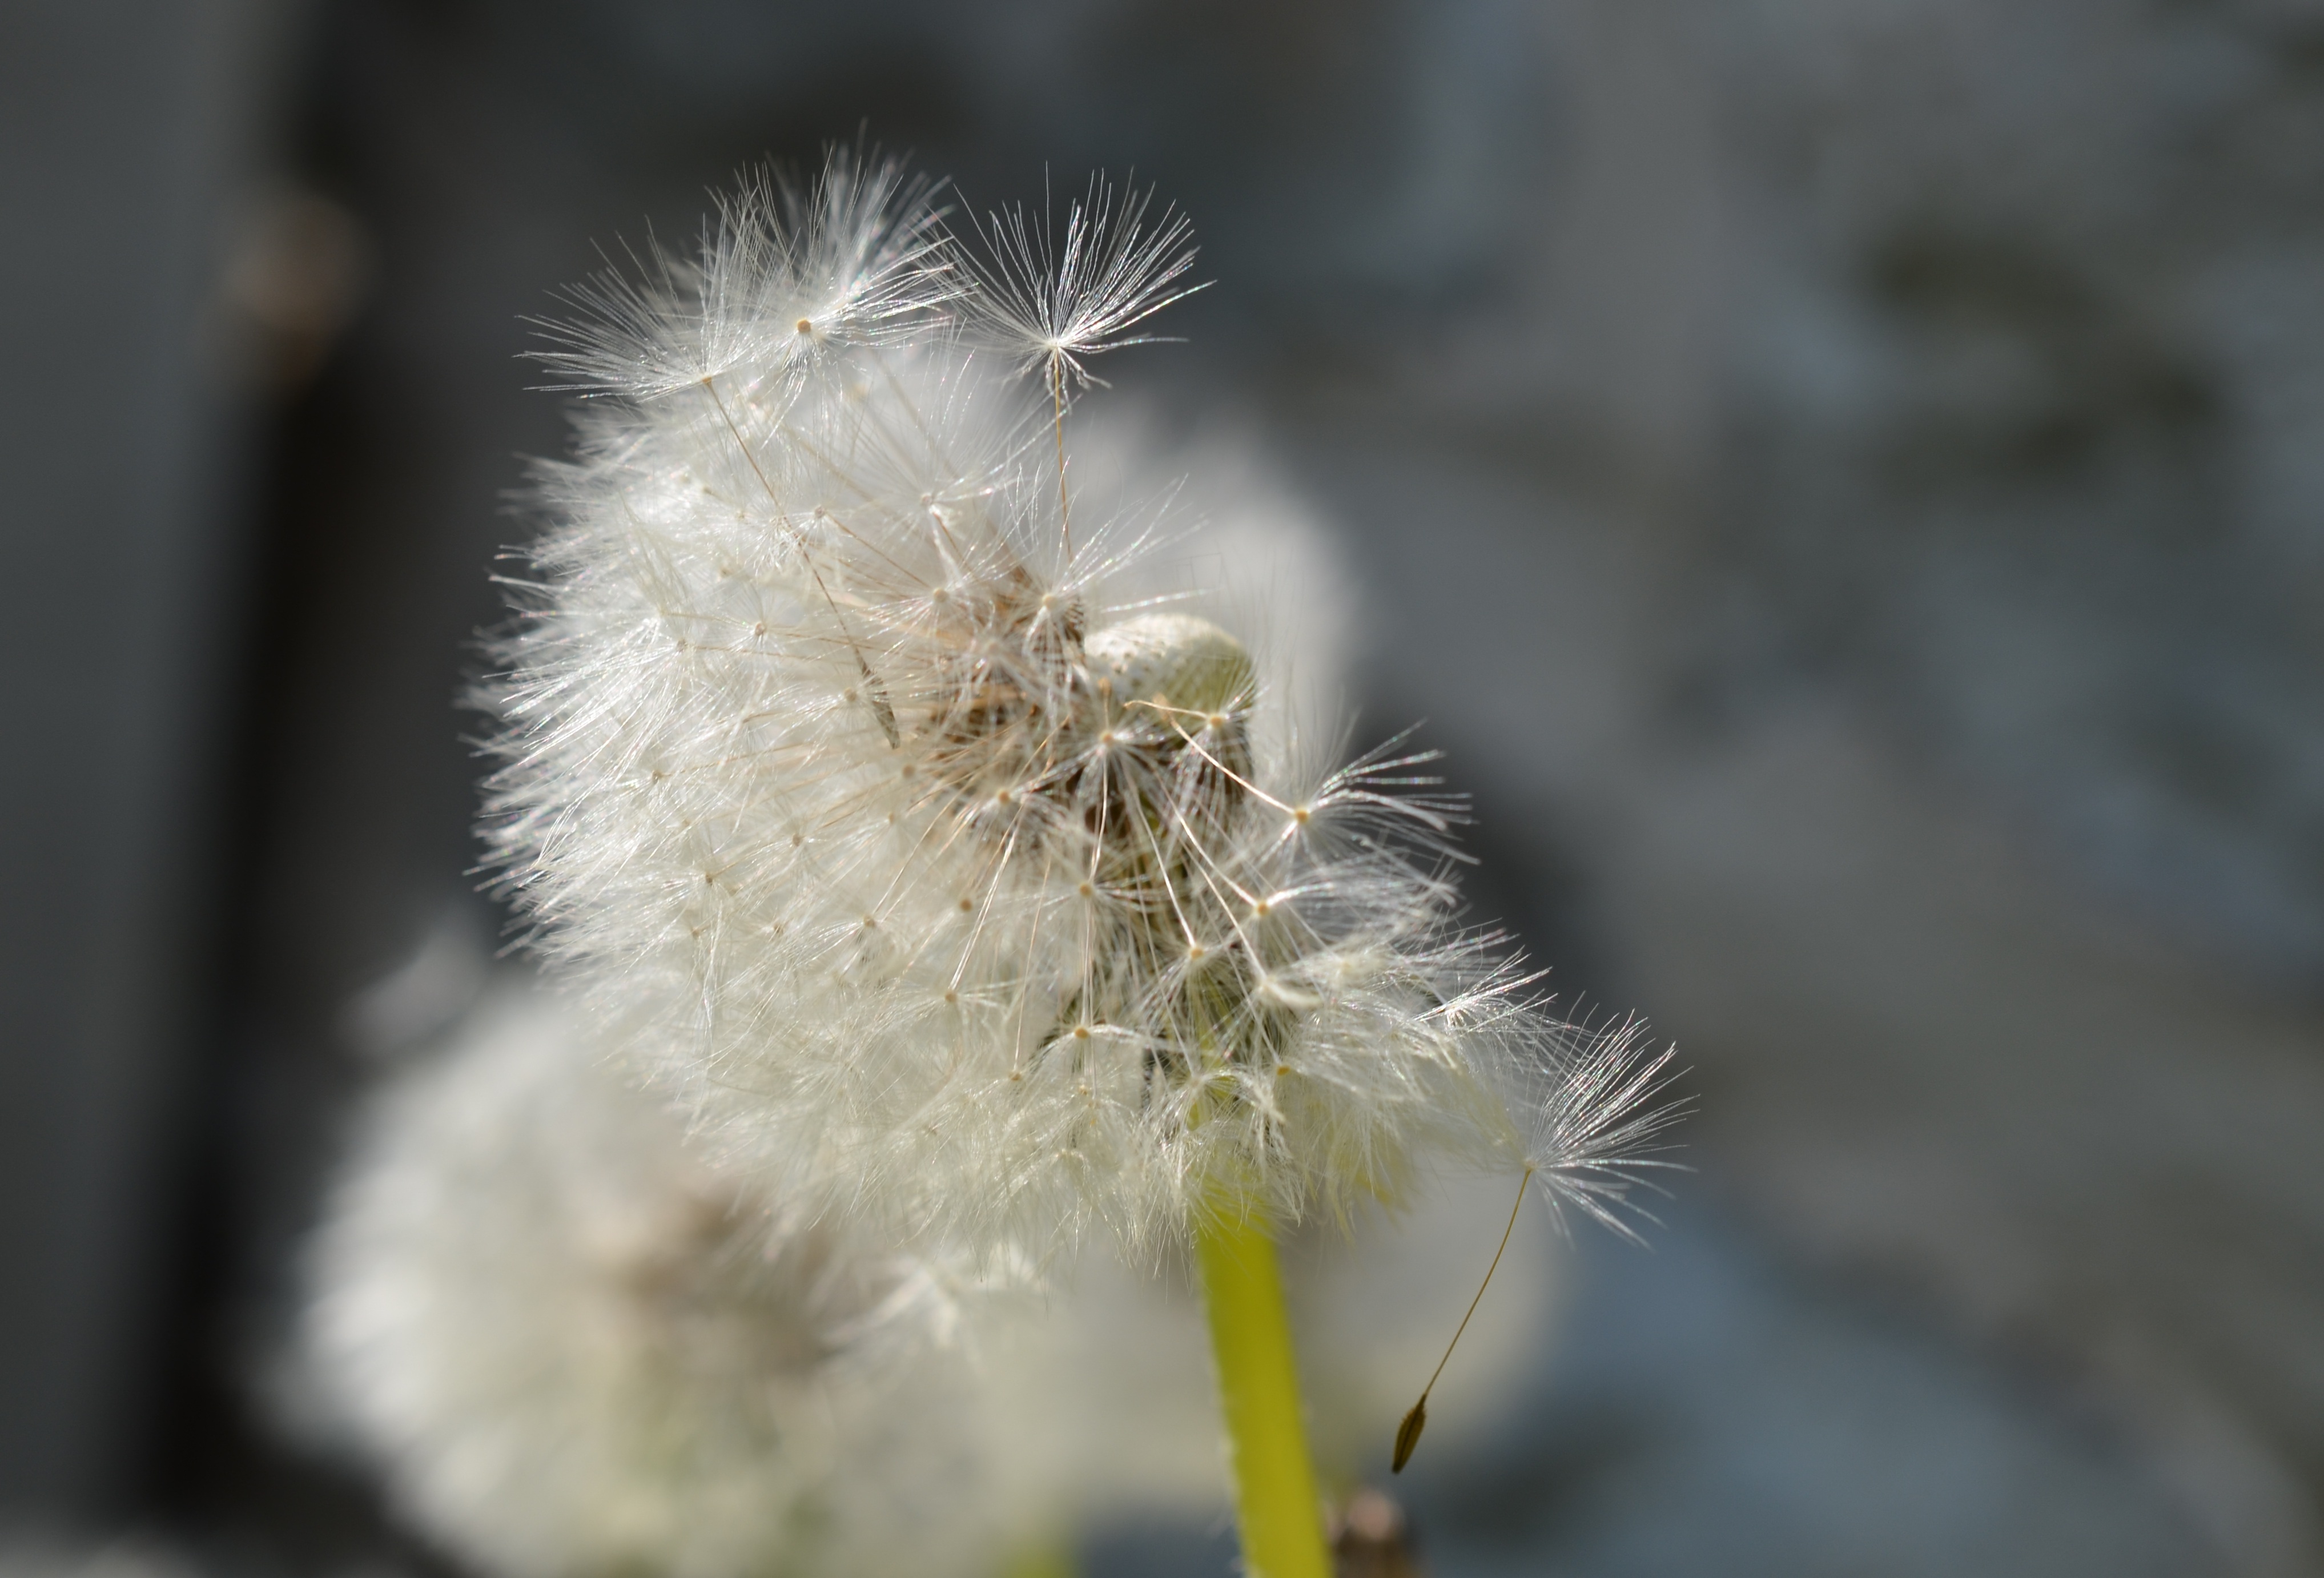
nature, grass, branch, plant, photography, meadow, dandelion, flower, frost, botany, close, flora, fauna, wildflower, close up, seeds, thistle, back light, macro photography, flowering plant, daisy family, grass family, plant stem, land plant, thorns spines and prickles